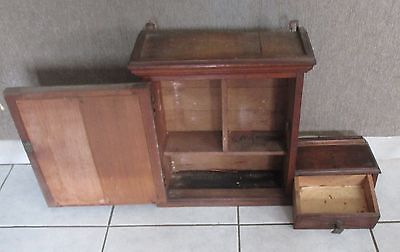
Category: cabinet